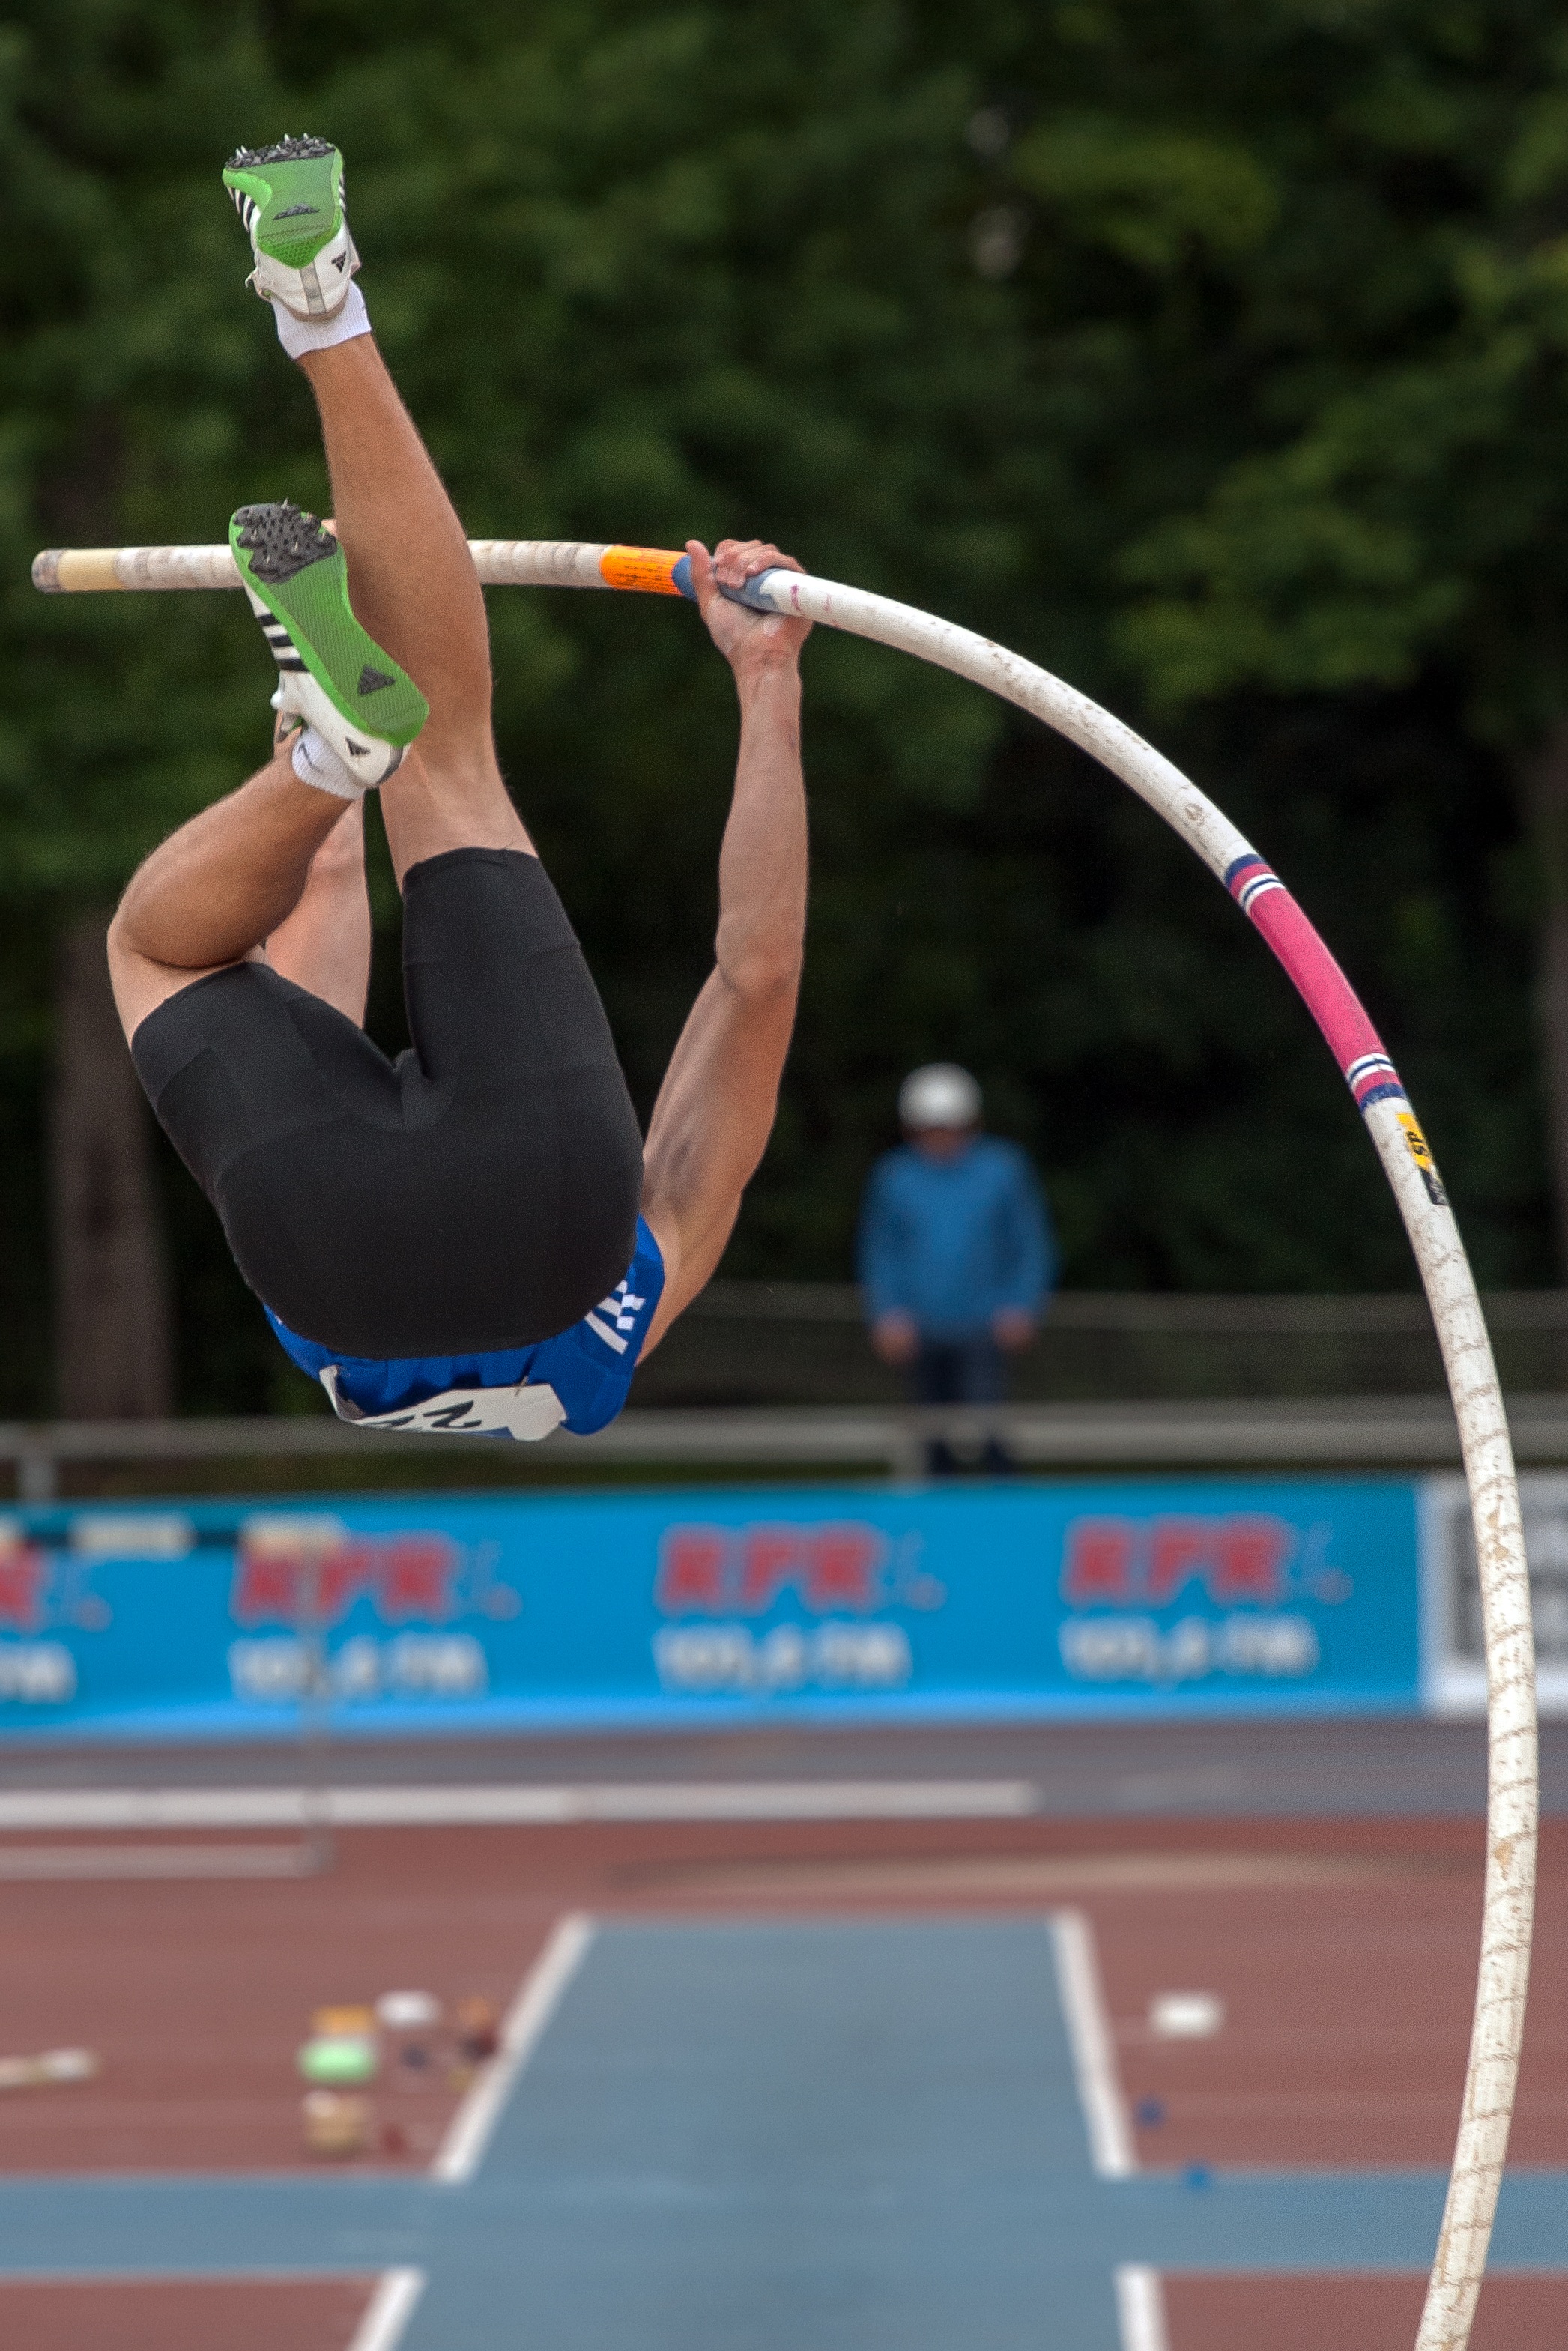
sport, jumping, sports, rings, athletics, hurdle, physical exercise, pole vault, junior gala mannheim, human action, track and field athletics, high jump, heptathlon